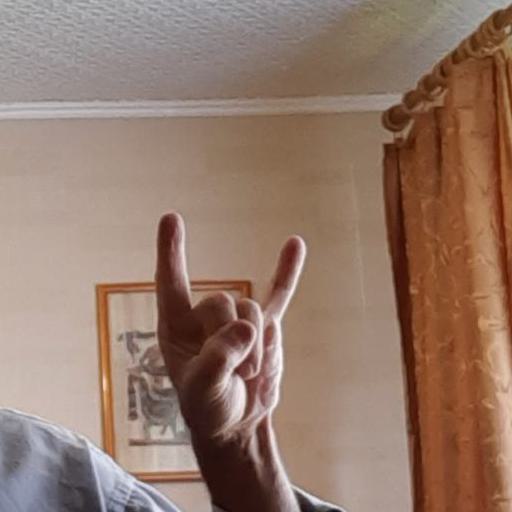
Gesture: rock